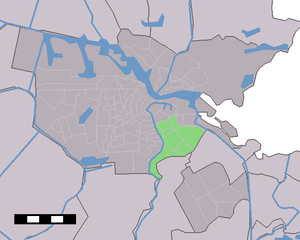
Oost-Watergraafsmeer est l'un des quinze anciens arrondissements de la ville d'Amsterdam, aux Pays-Bas. Né de la fusion des anciens arrondissements de Oost et Watergraafsmeer en 1998, il a été consolidé avec l'ancien arrondissement de Zeeburg situé au nord pour former le nouvel arrondissement de Amsterdam-Oost en 2010. Situé à l'extrême est de la ville, il est délimité par l'Amstel et le Singelgracht à l'ouest, et la ligne de chemin de fer Amsterdam – Hilversum et les communes de Diemen et Ouder-Amstel à l'est.